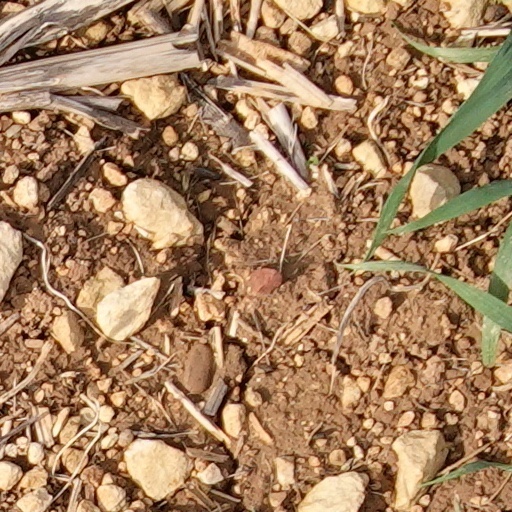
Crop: wheat